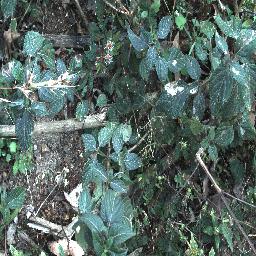
Label: lantana